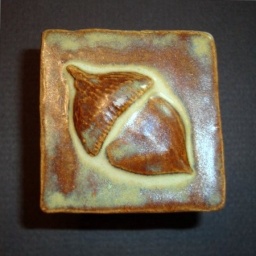
Shown in Autumn Glaze. Emily Ulm artisan tiles made into cabinet knobs, drawer pulls, robe hooks and drapery hardware.